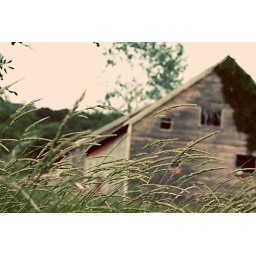
i'd really love to sit in this field of grass forever.